Undecylprodigiosin

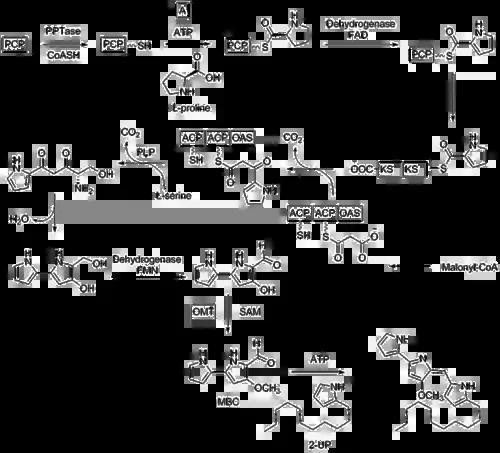
Biosynthesis of undecylprodigiosin

The first total synthesis of the undecylprodigiosin was published in 1966, confirming the chemical structure. As with the biosynthesis, the key intermediate was MBC.